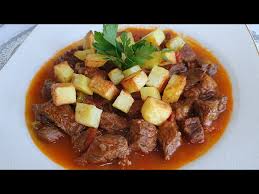
Label: pot_kebab